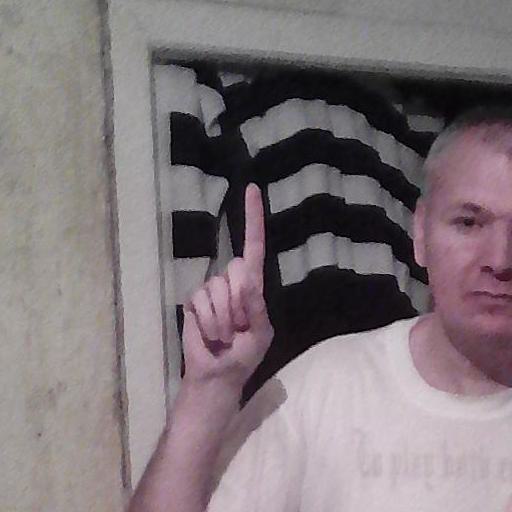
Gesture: one